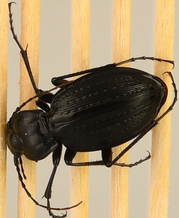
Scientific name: Dicaelus teter
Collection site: Mountain Lake Biological Station NEON (MLBS), plot MLBS_010